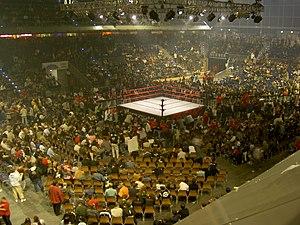
La Max-Schmeling-Halle est une salle omnisports située dans le quartier berlinois de Prenzlauer Berg. Elle est principalement utilisée pour le handball, le volleyball, les concerts et autres manifestations. Elle est nommée en l'honneur de l'ancien boxeur allemand Max Schmeling.